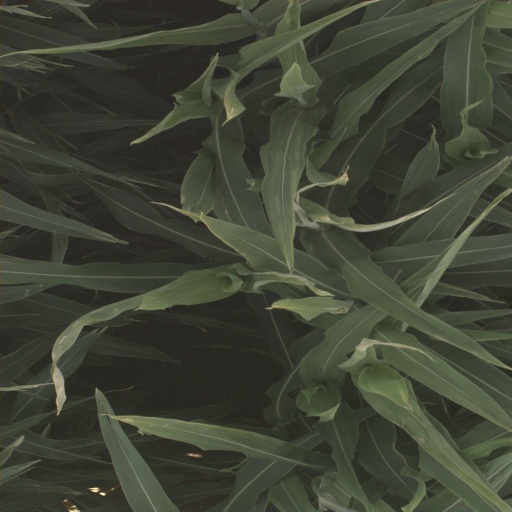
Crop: sorghum